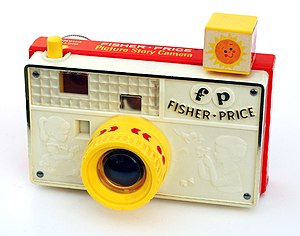
Fisher-Price
Fisher-Price Picture Story Camera fra 1967
Fisher-Price er et amerikansk selskab der producerer legetøj til spædbørn og børn. Det har hovedsæde i East Aurora i delstaten New York. Fisher-Price har siden 1993 været 100% ejet af den amerikanske koncern Mattel.